Wyrd

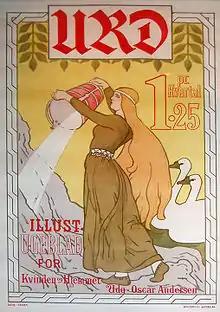

Wyrd is a concept in Anglo-Saxon culture roughly corresponding to fate or personal destiny. The word is ancestral to Modern English "weird", whose meaning has drifted towards an adjectival use with a more general sense of "supernatural" or "uncanny", or simply "unexpected".